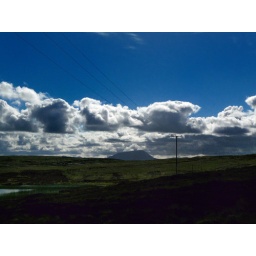
Beautiful fluffy clouds over the mountains of Donegal, and this after the alien skies of the day before.